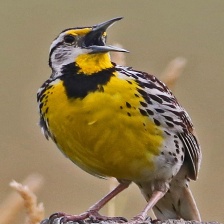
Species: EASTERN MEADOWLARK
Scientific name: STURNELLA MAGNA